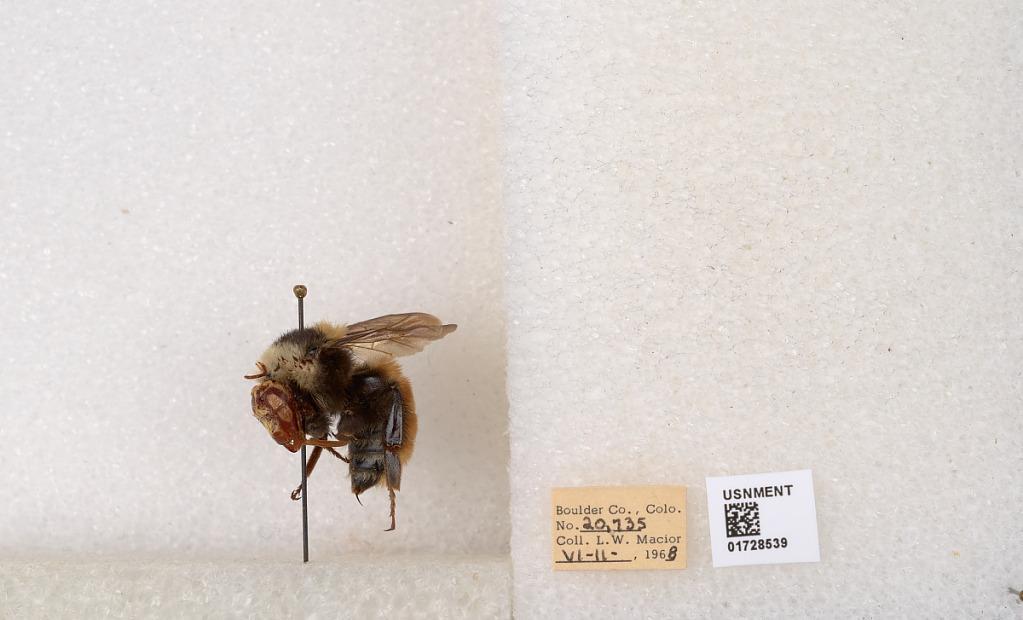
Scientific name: Bombus appositus Cresson
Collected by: L. Macior
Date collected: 1968-6-11
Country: United States
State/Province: Colorado
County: Boulder
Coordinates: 40.0925, -105.358